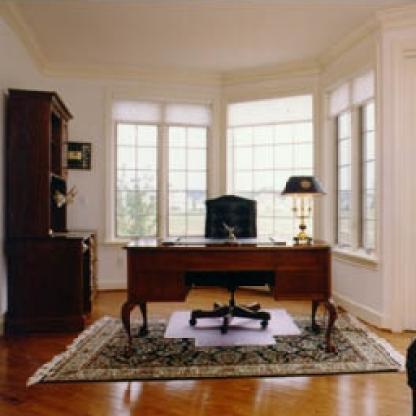
Scene: Indoor